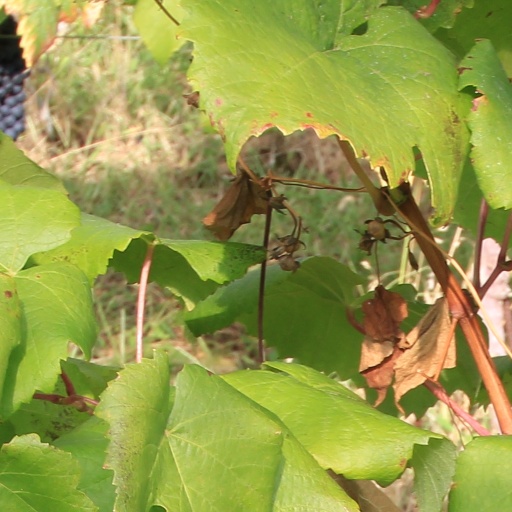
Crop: grape